Confederate Soldier Memorial (Columbus, Ohio)

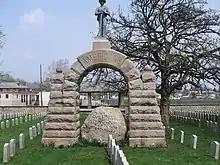
The monument in 2006

The Confederate Soldier Memorial, also known as Confederate Monument and Memorial Arch, is an outdoor Confederate memorial installed at Camp Chase in the Hilltop neighborhood of Columbus, Ohio, in the United States.